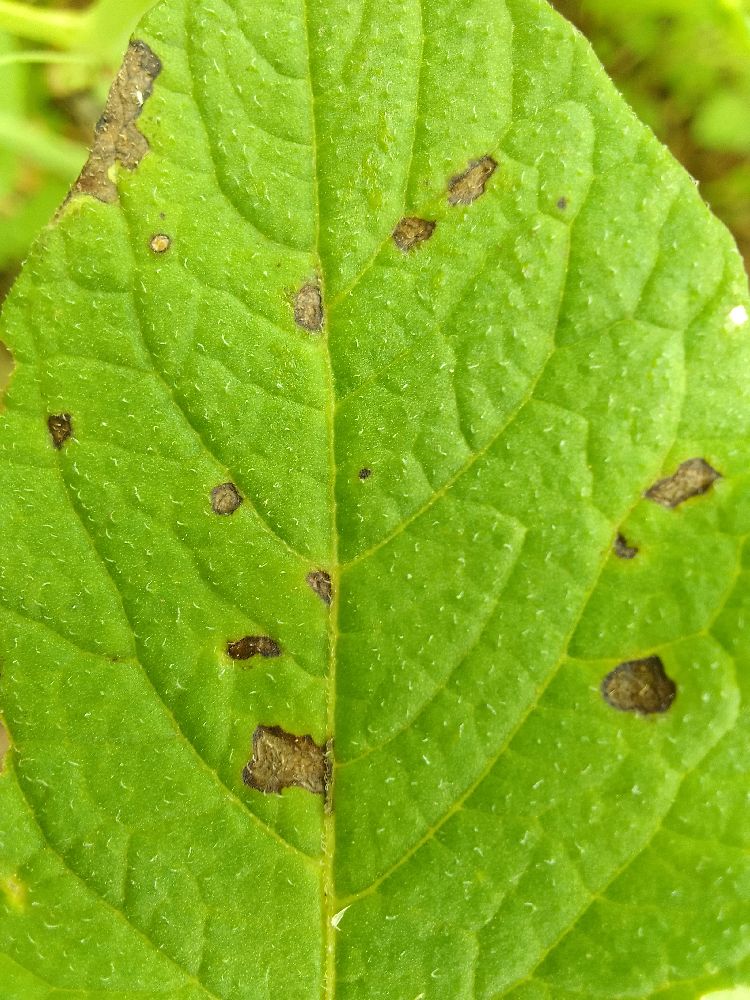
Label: Early blight